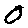
Label: 0